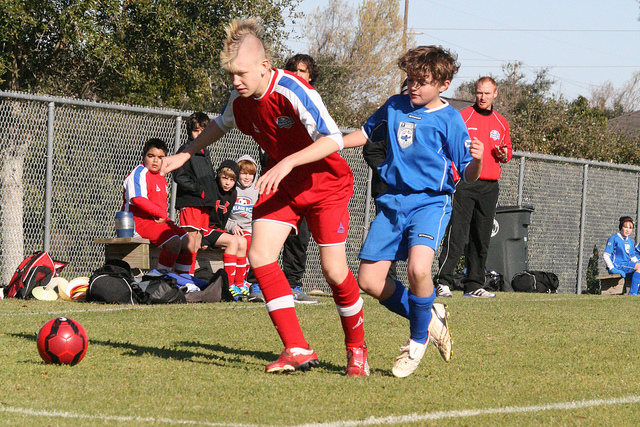
những đứa trẻ của hai đội bóng đang thi đấu bóng đá dưới trời nắng